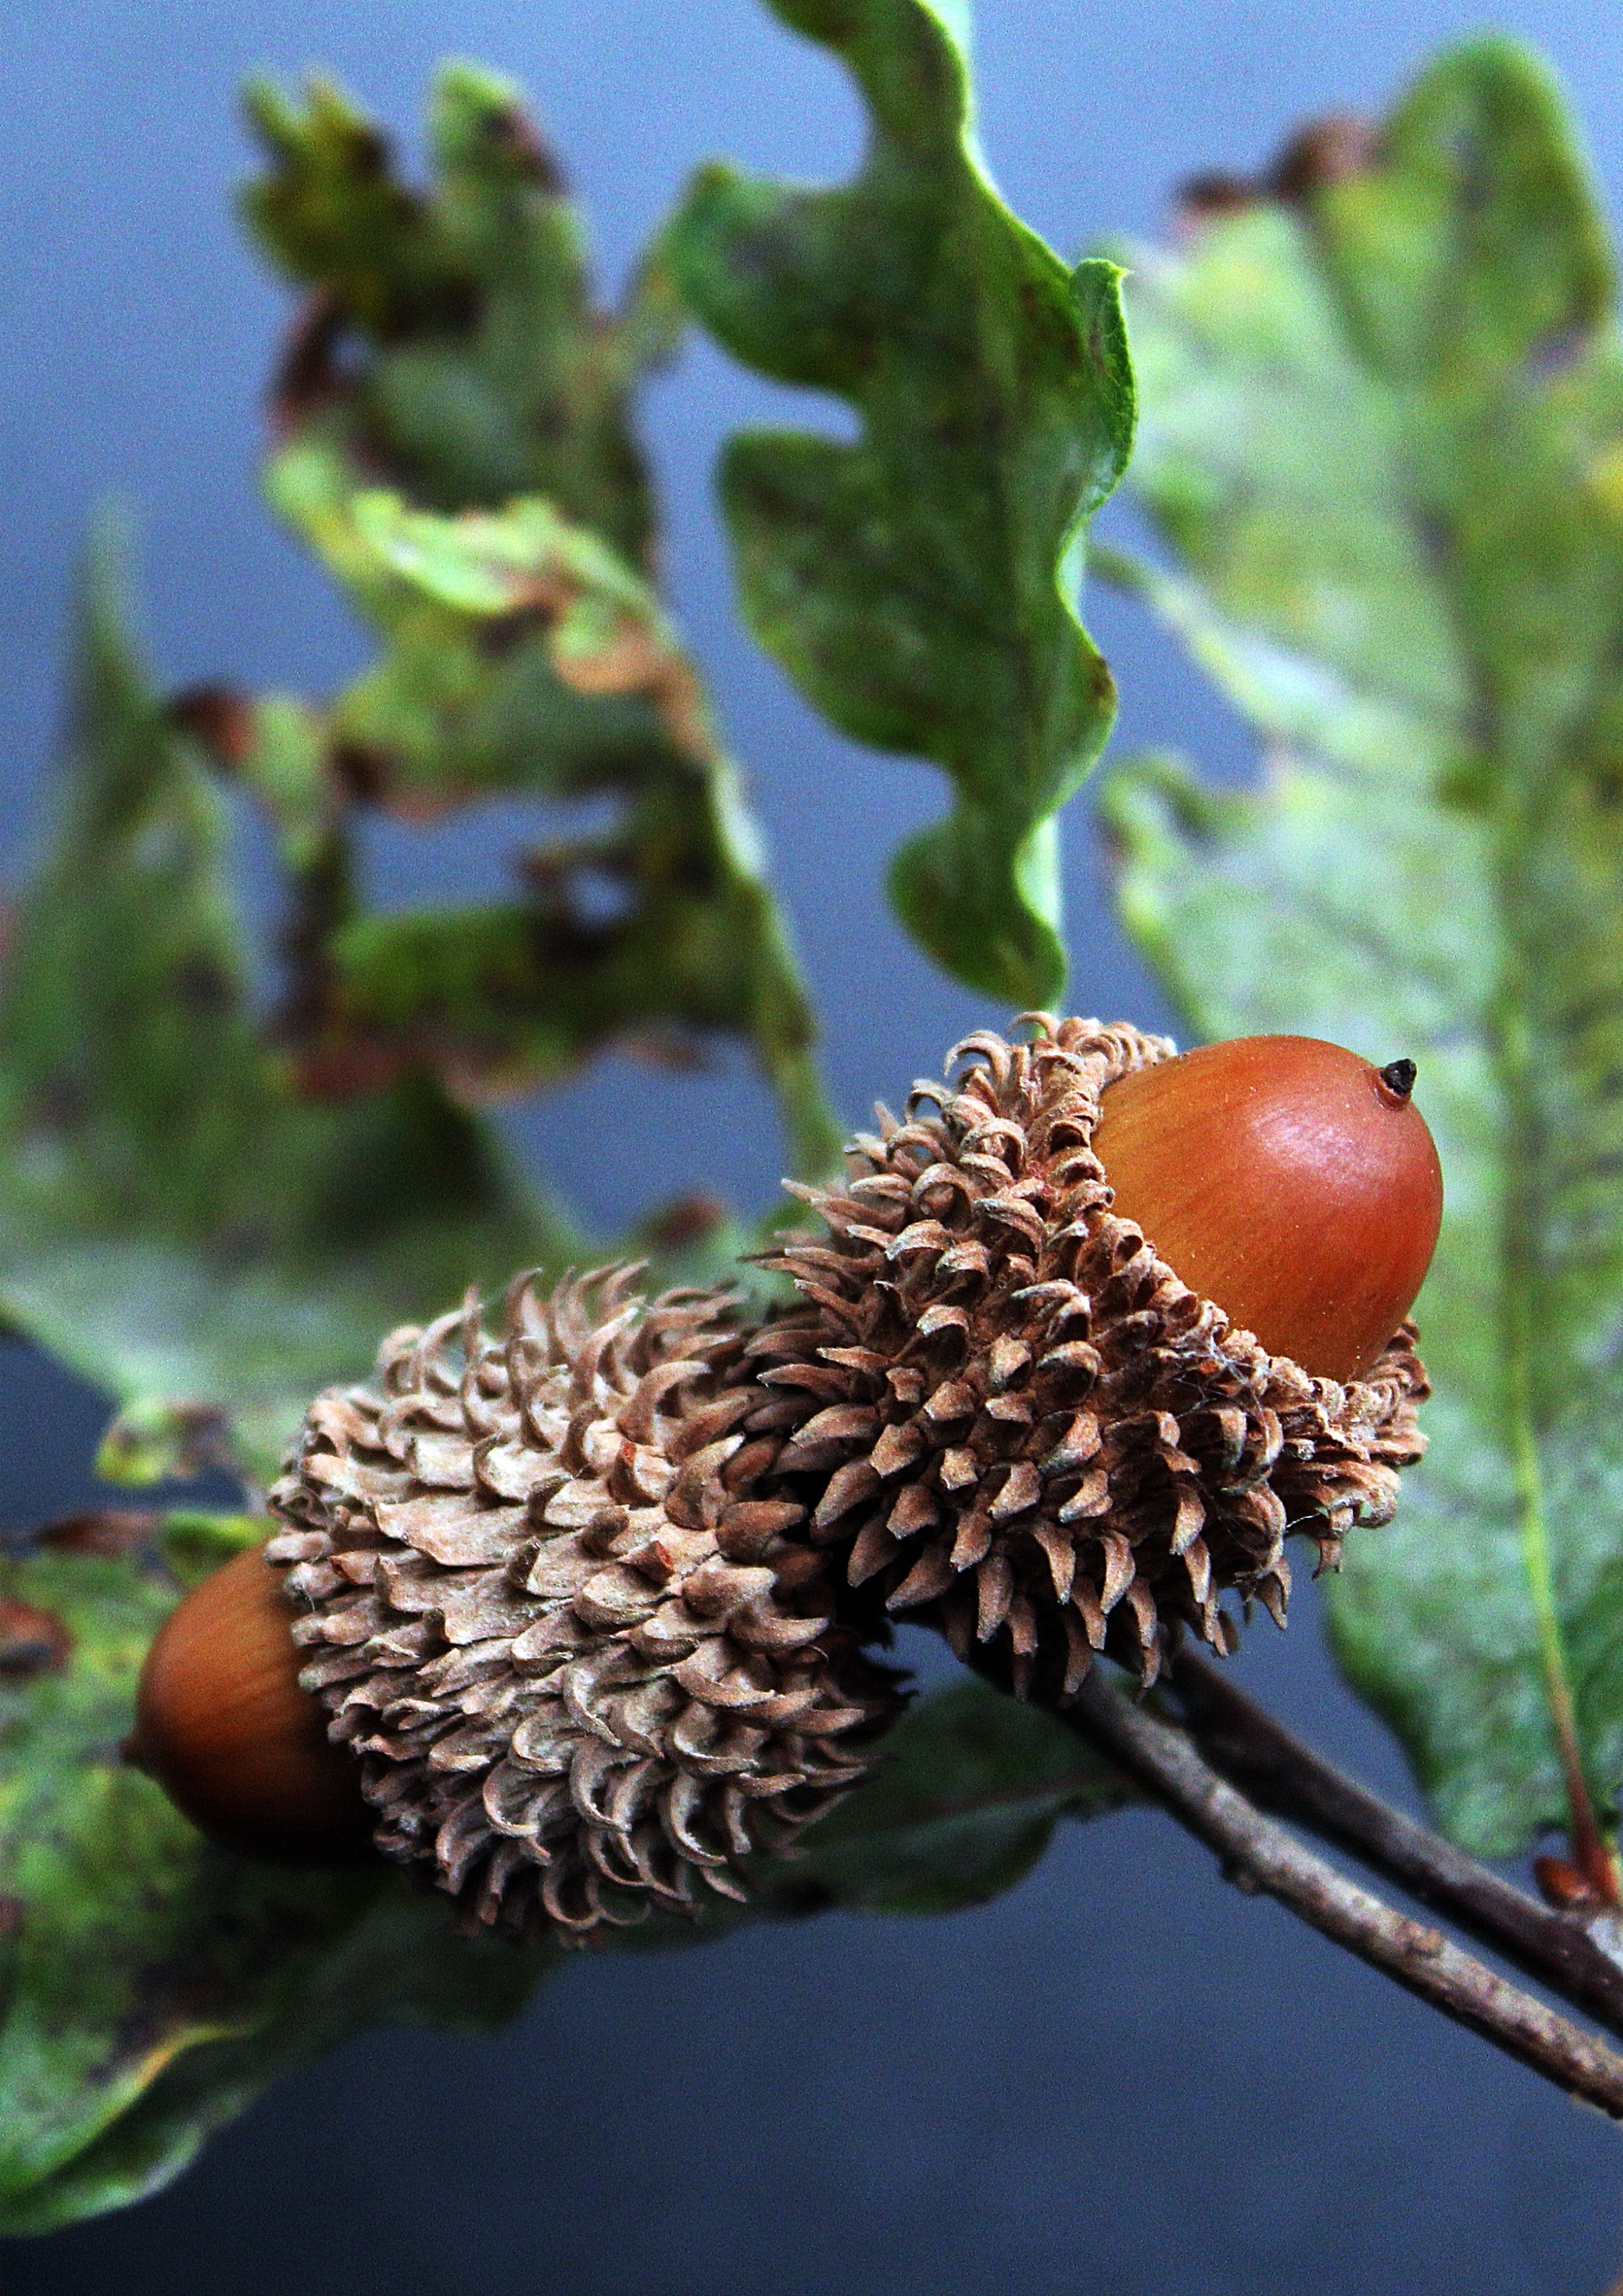
tree, nature, branch, plant, fruit, leaf, flower, food, produce, autumn, botany, flora, oak, acorns, tree fruit, macro photography, flowering plant, land plant